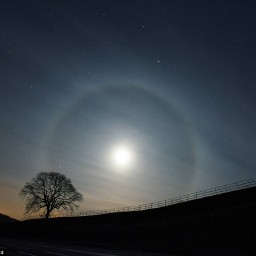
Cloud type: Cirrostratus (Cs)